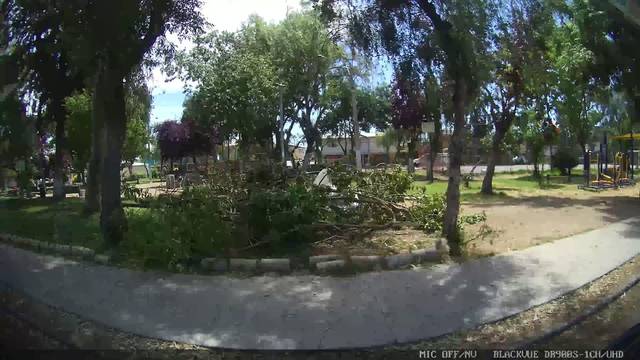
Region: Chile
Coordinates: -33.5, -70.683